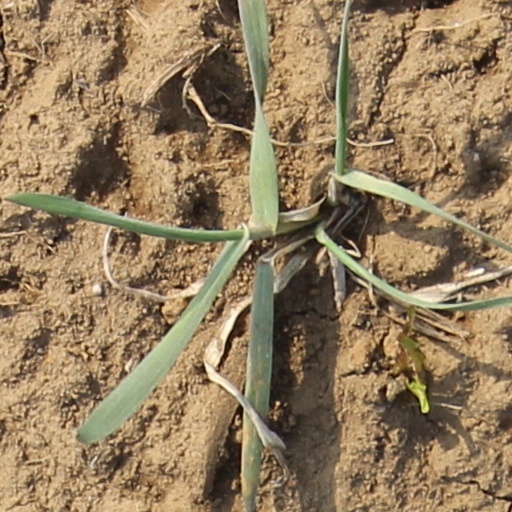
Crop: wheat